Cynognathus

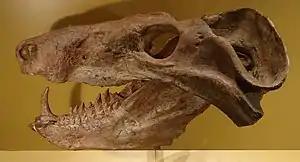
Skull

"Cynognathus" was a heavily built animal, and measured around in snout-to-vent body length and up to in total length. It had a particularly large head, up to in length, with wide jaws and sharp teeth. Its hindlimbs were placed directly beneath the body. There has been controversy about whether the forelimbs were also held upright or sprawled outwards in a reptilian fashion, but recent studies suggest cynodonts typically held their front legs in a posture between these two extremes. A study of living mammals concluded that "upright posture" in mammals is a myth based on the posture of mammal species specialized for fast running, such as dogs, hares, and antelopes; modern mammals that are not specialized for running often hold their forelimbs in a semi-sprawled posture.